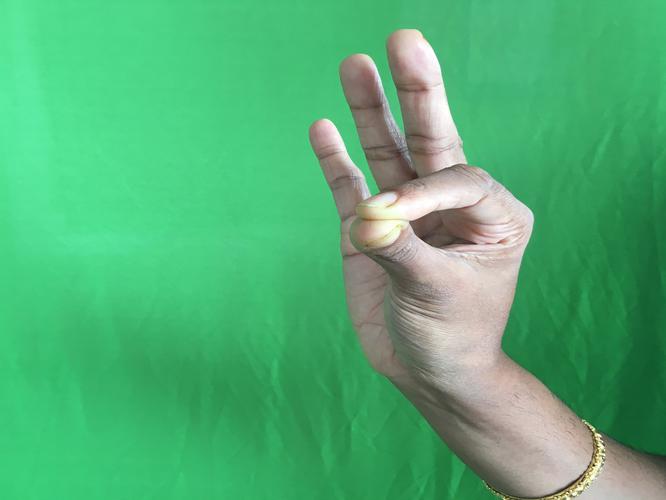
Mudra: Hamsasyam
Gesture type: single_hand